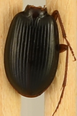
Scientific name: Synuchus impunctatus
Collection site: Harvard Forest Site (HARV), plot HARV_010